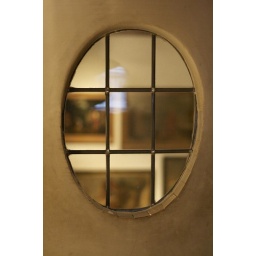
A window in Rembrandt's house overlooking an adjacent room where paintings are hung.